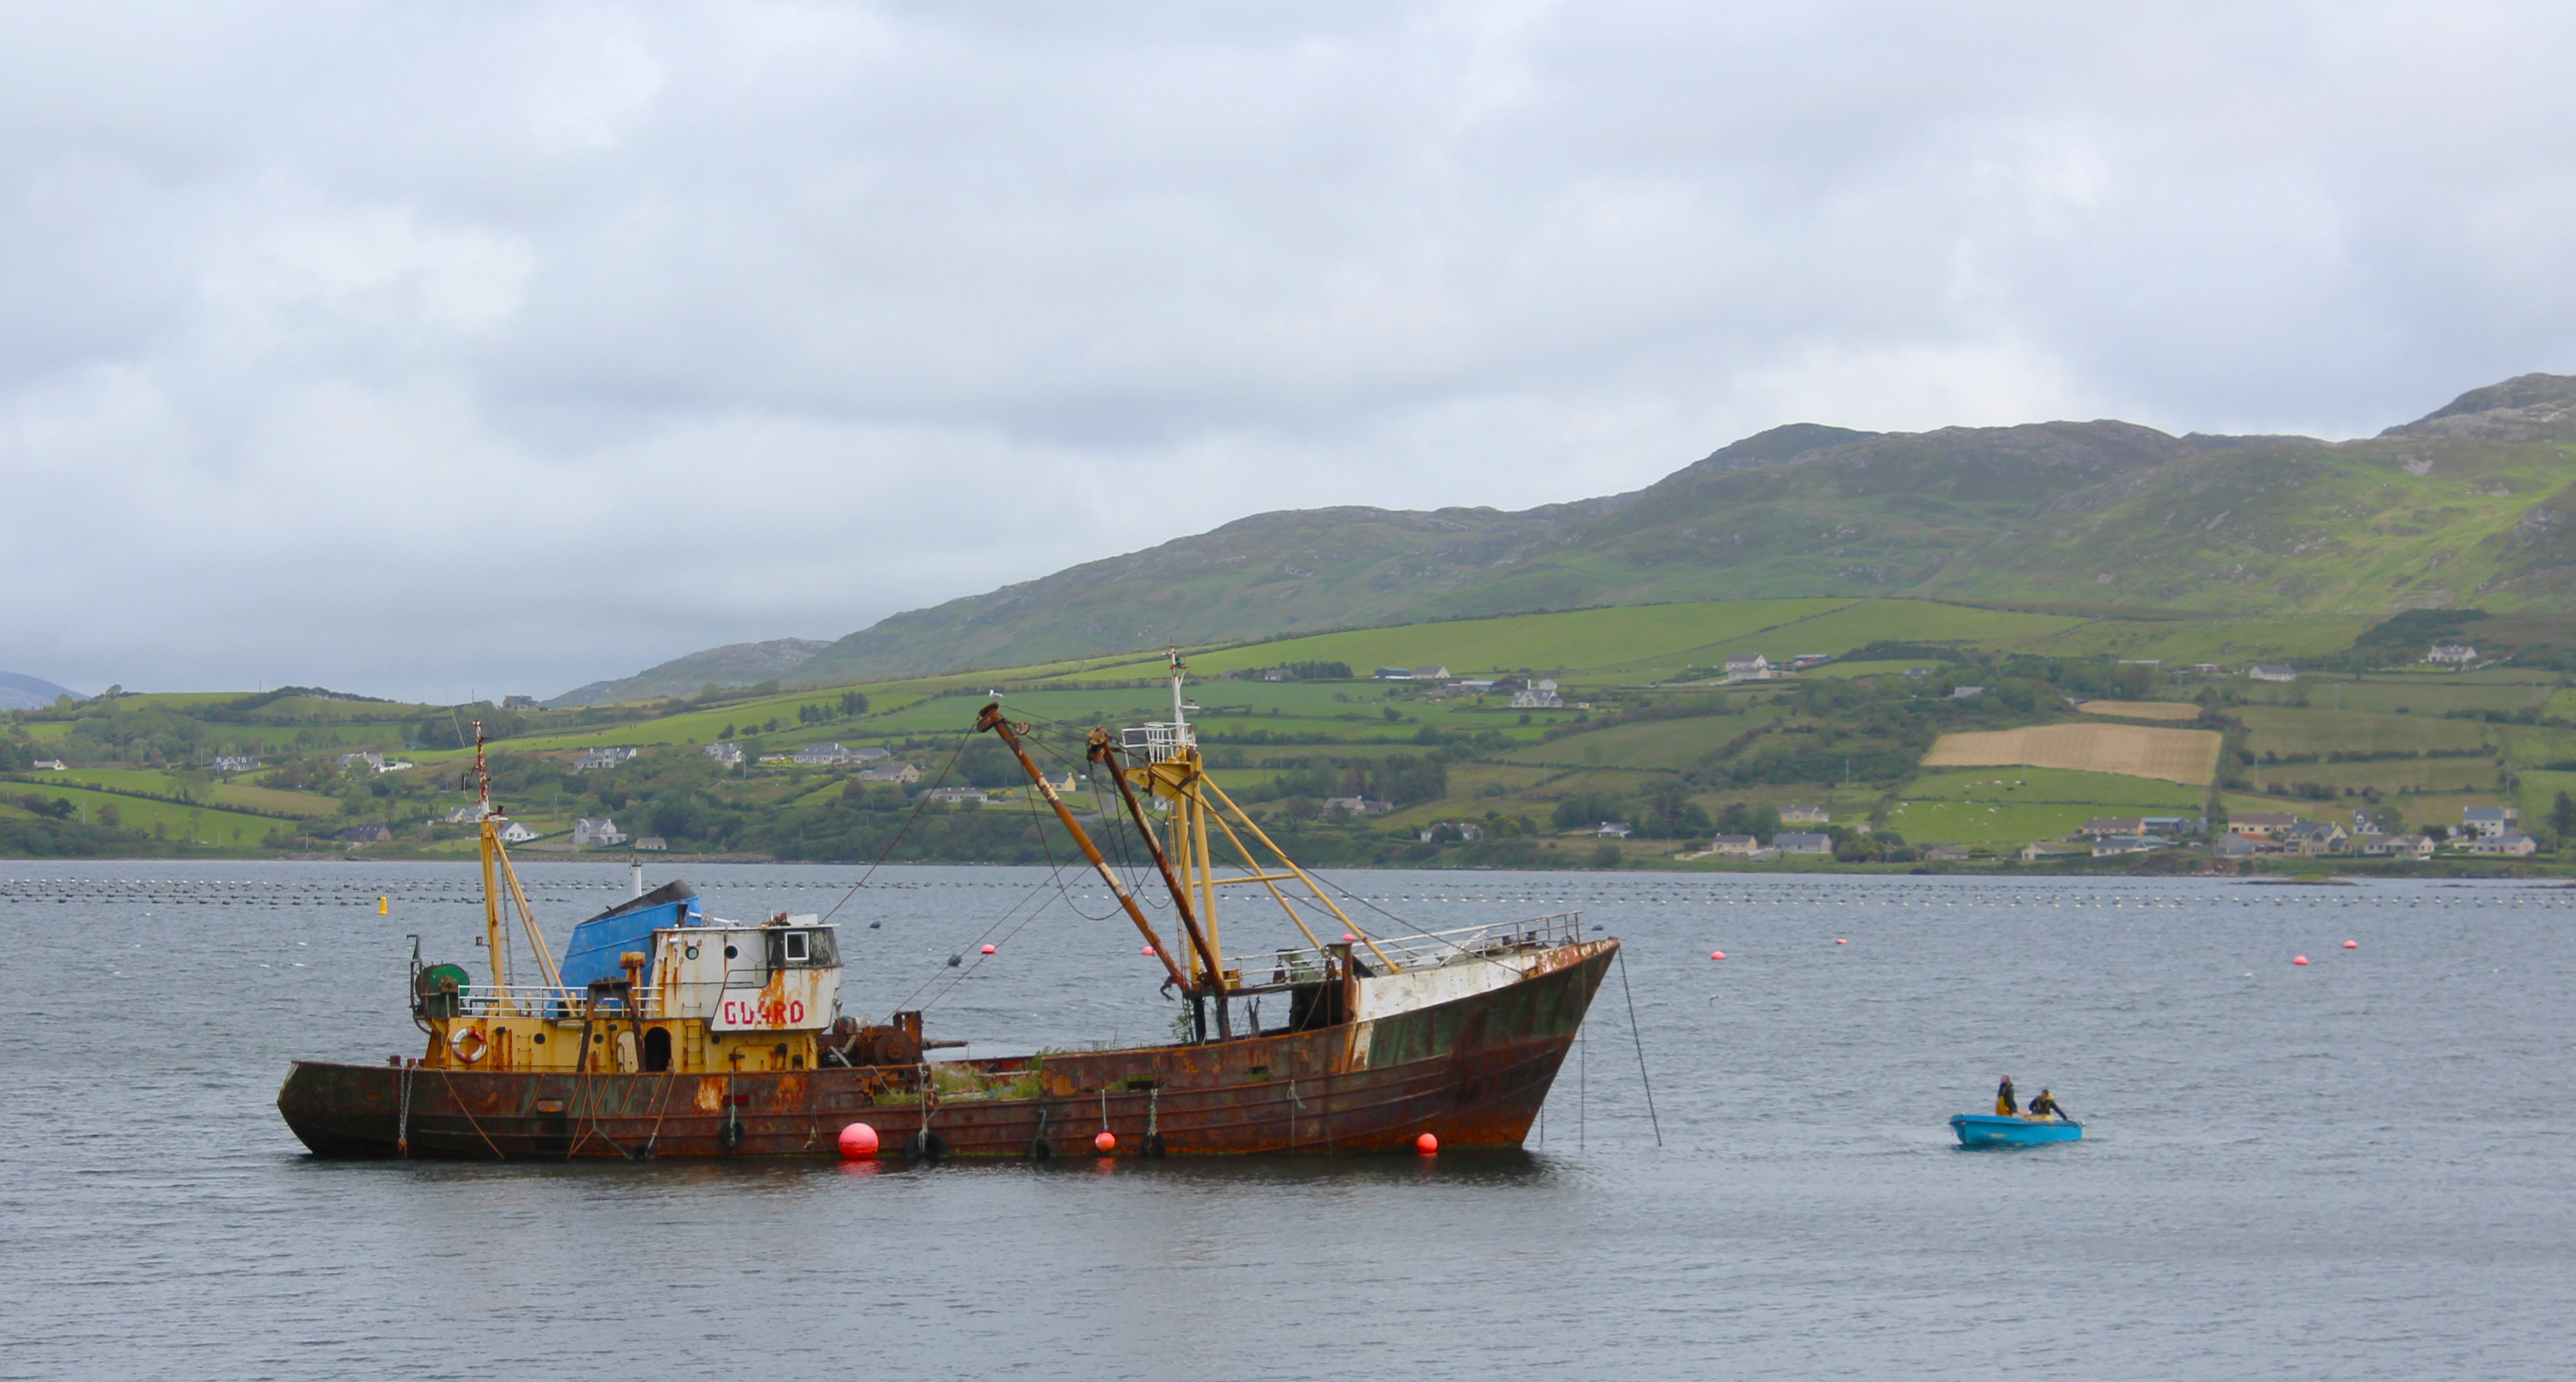
sea, coast, boat, shore, ship, vessel, vehicle, fishing, bay, harbor, harbour, fish, cargo ship, waterway, ferry, boating, rusty, channel, watercraft, fishing vessel